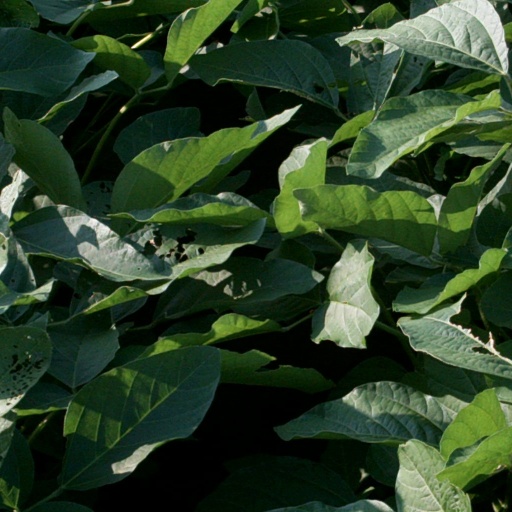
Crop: soybean